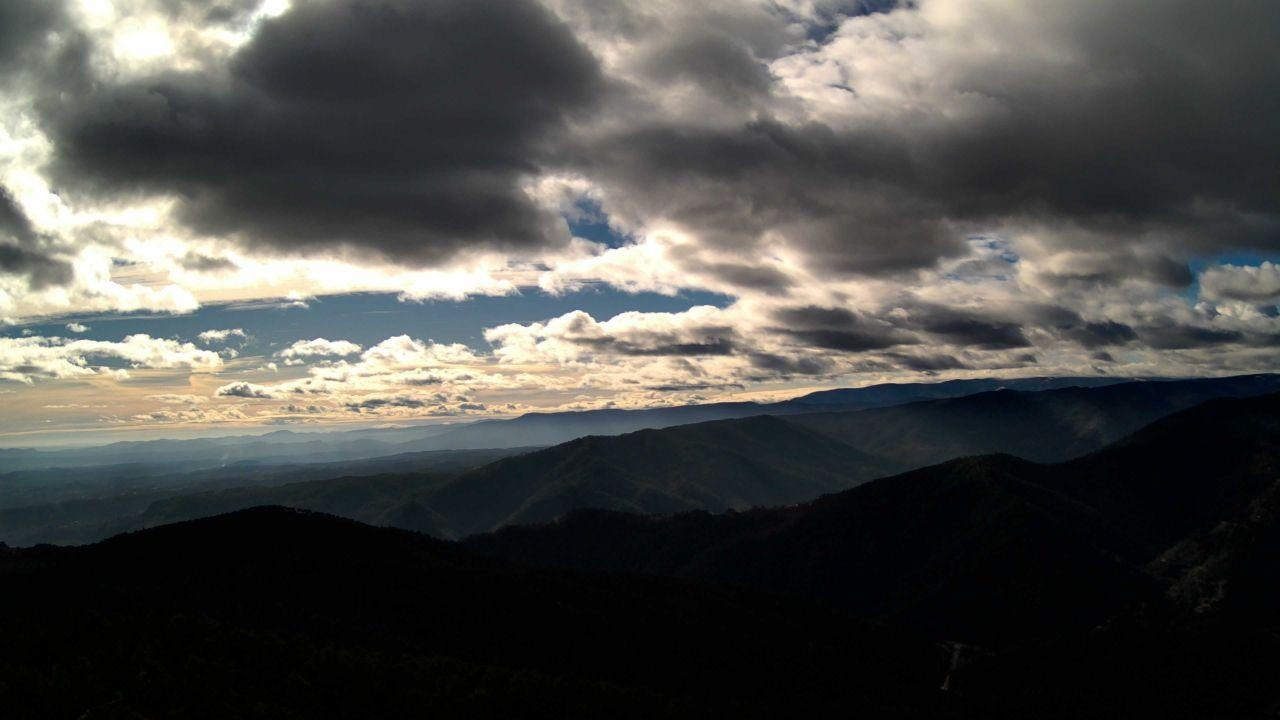
Fire: no
Smoke: yes